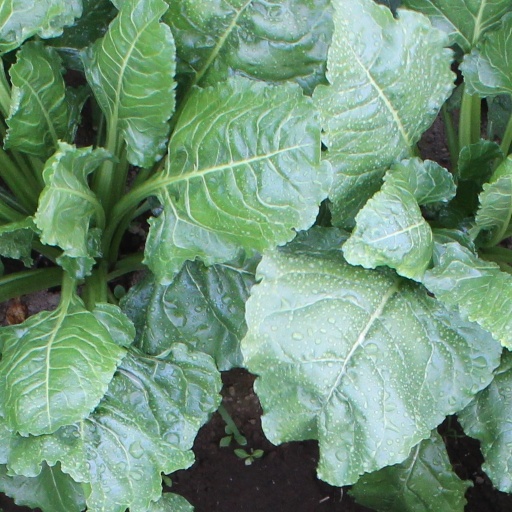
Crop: sugar beet